Tom's Rhinoplasty

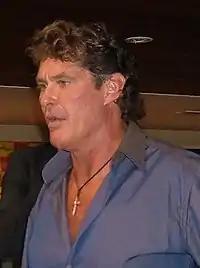
David Hasselhoff was the first celebrity whose head was used on the body of an animated "South Park" character.

After Mr. Garrison gets a nose job, his face resembles that of David Hasselhoff, an actor and singer who starred in the series "Knight Rider" and "Baywatch". Mr. Garrison refers disparagingly to the 1997 science fiction drama film "Contact". Parker and Stone said they went out of their way to include the reference due to their own strong distaste for the film.